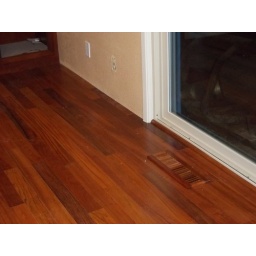
Family room floor with vent and molding against door installed